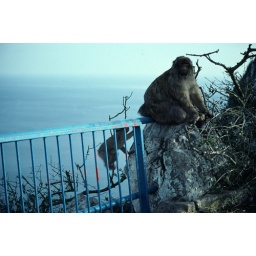
Barbary apes climbing rocks near the fence